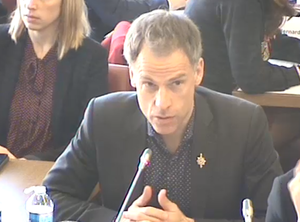
Intervention de Sébastien Nadot au cours de la Commission des Affaires Etrangères
Sébastien Nadot, né le 8 juillet 1972 à Fleurance, est un historien, écrivain et homme politique français, membre du Mouvement des progressistes.
Le groupe Écologie démocratie solidarité est un groupe parlementaire de l'Assemblée nationale française.
Cet article dresse, par ordre alphabétique, la liste des 577 députés français de la XVᵉ législature de la Cinquième République, ouverte le 21 juin 2017.